Super Dark Times

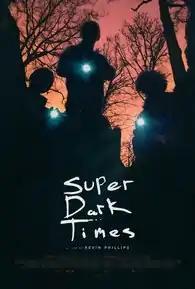
Theatrical release poster

Super Dark Times is a 2017 American independent psychological thriller film, directed by Kevin Phillips and written by Ben Collins and Luke Piotrowski. It stars Owen Campbell, Charlie Tahan, Elizabeth Cappuccino, Max Talisman and Amy Hargreaves. It is Phillips' directorial debut. After a traumatic accident, an inseparable pair of teenage boys and best friends lose their innocence and sanity from jealousy, violence and paranoia.